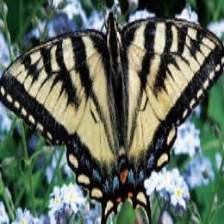
Species: YELLOW SWALLOW TAIL